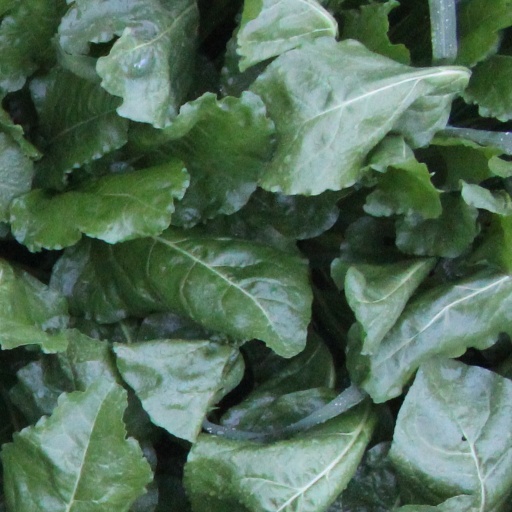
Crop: sugar beet